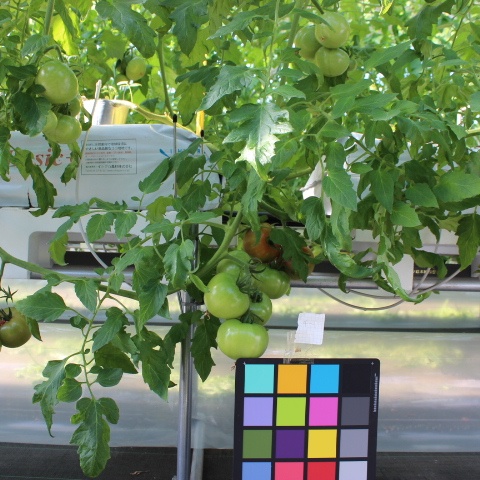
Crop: tomato